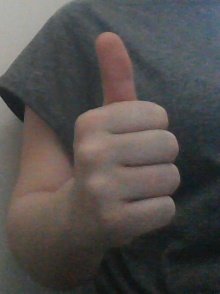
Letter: aleff